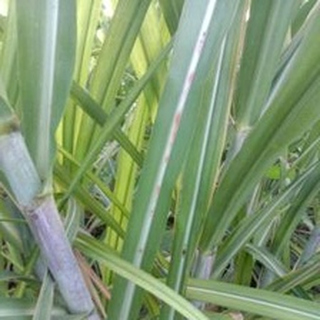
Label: sugarcane_red_rot